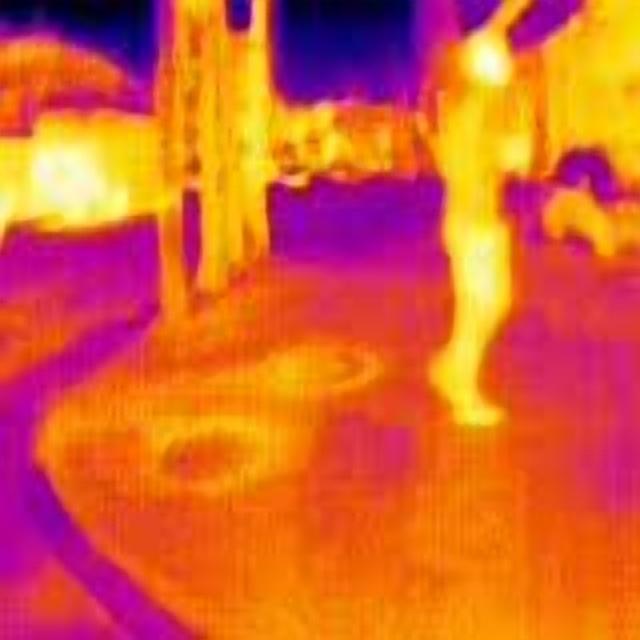
Detected objects:
label: person